Dreams (2000 film)

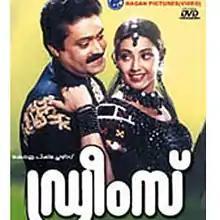
DVD Cover

Dreams is a 2000 Indian Malayalam film directed by Shajoon Karyal. The film stars Suresh Gopi, Meena, Rahman and Abbas. The movie is directed by Shajoon Kariyal and produced by Kerala Pictures. The music is composed by Vidyasagar.